Modesty

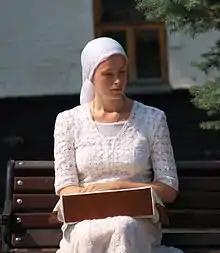
Orthodox pilgrim in the Laure of Kyiv-Perchesk. Pilgrims have to wear modest clothes and women and girls must cover their hair when entering a church or monastery.

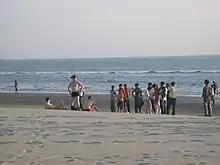
Three Ukrainian men, wearing trunks and briefs, attract attention for immodesty relative to the local norm in Cox's Bazar, Bangladesh.

Most discussion of modesty involves clothing. The criteria for acceptable modesty and decency have relaxed continuously in much of the world since the nineteenth century, with shorter, form-fitting, and more revealing clothing and swimsuits, more for women than men. Most people wear clothes that they consider not to be unacceptably immodest for their religion, culture, generation, occasion, and the people present. Some wear clothes which they consider immodest, due to exhibitionism, the desire to create an erotic impact, or for publicity.